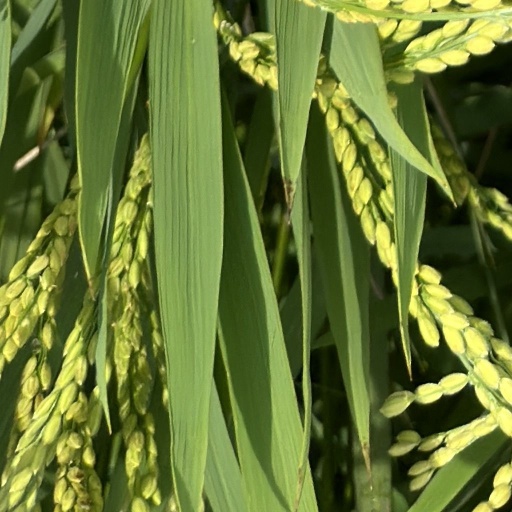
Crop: rice